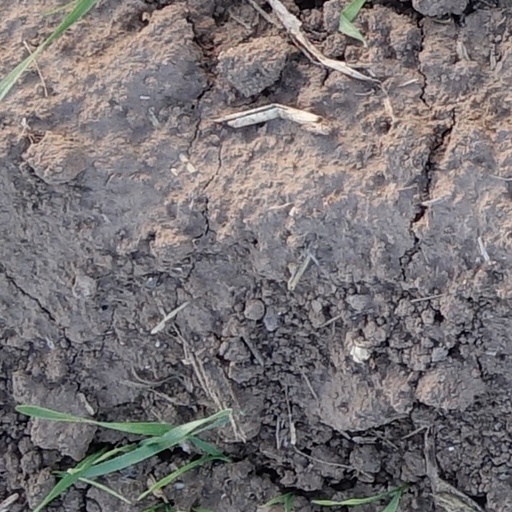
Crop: wheat